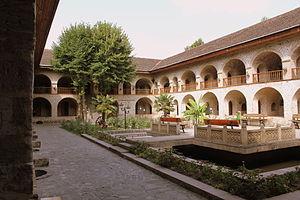
Chaki est une ville du nord-ouest de l'Azerbaïdjan. Chaki est situé à 325 km de Bakou.